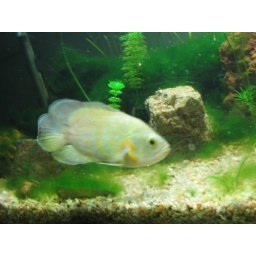
He is also known as John...The cutie pie fish in my office aquarium..